Transmitarray antenna

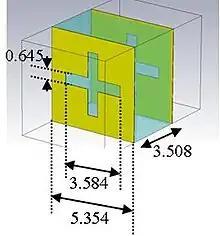
Crossed slot 2-layer unit cell (ON state, 180° phase shift).

A conventional transmitarray consists of a planar arrangement of unit cells, illuminated by a feed source. For this structure, the required phase distribution is: